Operation Calendar

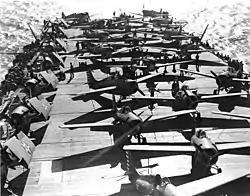

The flight to Malta began at inside the radius from Malta considered the maximum for Spitfires with external fuel tanks. "Wasp" sailed at into an wind from the south-west. The Wildcats had been prepared on the flight deck and the Spitfires warmed up in the hangar deck, because their lack of folding wings precluded them from assembling on the flight deck. Eleven of the F4F-3 Wildcats from VF-71 took off to cover the Spitfires and as soon as they were airborne, the 48 Spitfires, of the 52 fit to fly, were raised in eight seconds each on the lift to the flight deck. Each pilot saw the take-off flag already flying and took off, all the Spitfires being in the air by